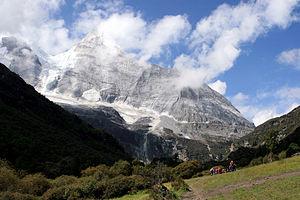
Piste de Ganzi, dans la région tibétaine Kham du Sichuan, Chine
La route du thé et des chevaux ou l'ancienne route du thé et des chevaux, est un réseau de sentiers muletiers serpentant en zone montagneuse à partir du Sichuan et du Yunnan en Chine, pour gagner respectivement vers l'ouest et le nord-ouest le Tibet central et vers le sud-ouest la Birmanie. Des caravanes de chevaux, mulets, yaks et porteurs humains transportaient sur 2 400 à 2 600 km, des briques ou des galettes de thé, pour les troquer au Tibet contre des fourrures, vêtements de laine, musc et matières médicinales. La référence aux chevaux, vient du fait qu'entre le XIᵉ siècle et le XVIIIᵉ siècle, l'administration chinoise imposa aux populations périphériques du nord-ouest un système de troc étatique de thé contre des chevaux de guerre, nécessaires à la cavalerie impériale. Ce système commercial fonctionna tant bien que mal suivant les époques mais sans emprunter forcément les sentiers muletiers dits chama gudao. C'est d'ailleurs pourquoi ce réseau muletier est aussi appelé xinan sichou zhilu